Henan

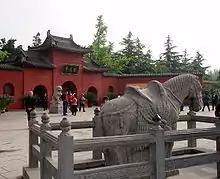
White Horse Temple

Henan has a diverse landscape with floodplains in the east and mountains in the west. Much of the province forms part the densely populated North China Plain, an area known as the "breadbasket of China". The Taihang Mountains intrude partially into Henan's northwestern borders from Shanxi, forming the eastern edge of Loess Plateau. To the west the Xionger and Funiu Mountains form an extensive network of mountain ranges and plateaus, supporting one of the few remaining temperate deciduous forests which once covered all of Henan. The renowned Mount Song and its Shaolin Temple is located in the far east of the region, near the capital city Zhengzhou. To the far south, the Dabie Mountains divides Hubei from Henan. The Nanyang Basin, separated from North China Plain by these mountains, is another important agricultural and population center, with culture and history distinct from the rest of Henan and closer to that of Hubei's. Unlike the rest of northern China, desertification is not a problem in Henan, though sandstorms are common in cities near the Yellow River due to the large amount of sand present in the river. At 2413.8 meters above sea level, the highest point in Henan province is Laoyachanao.